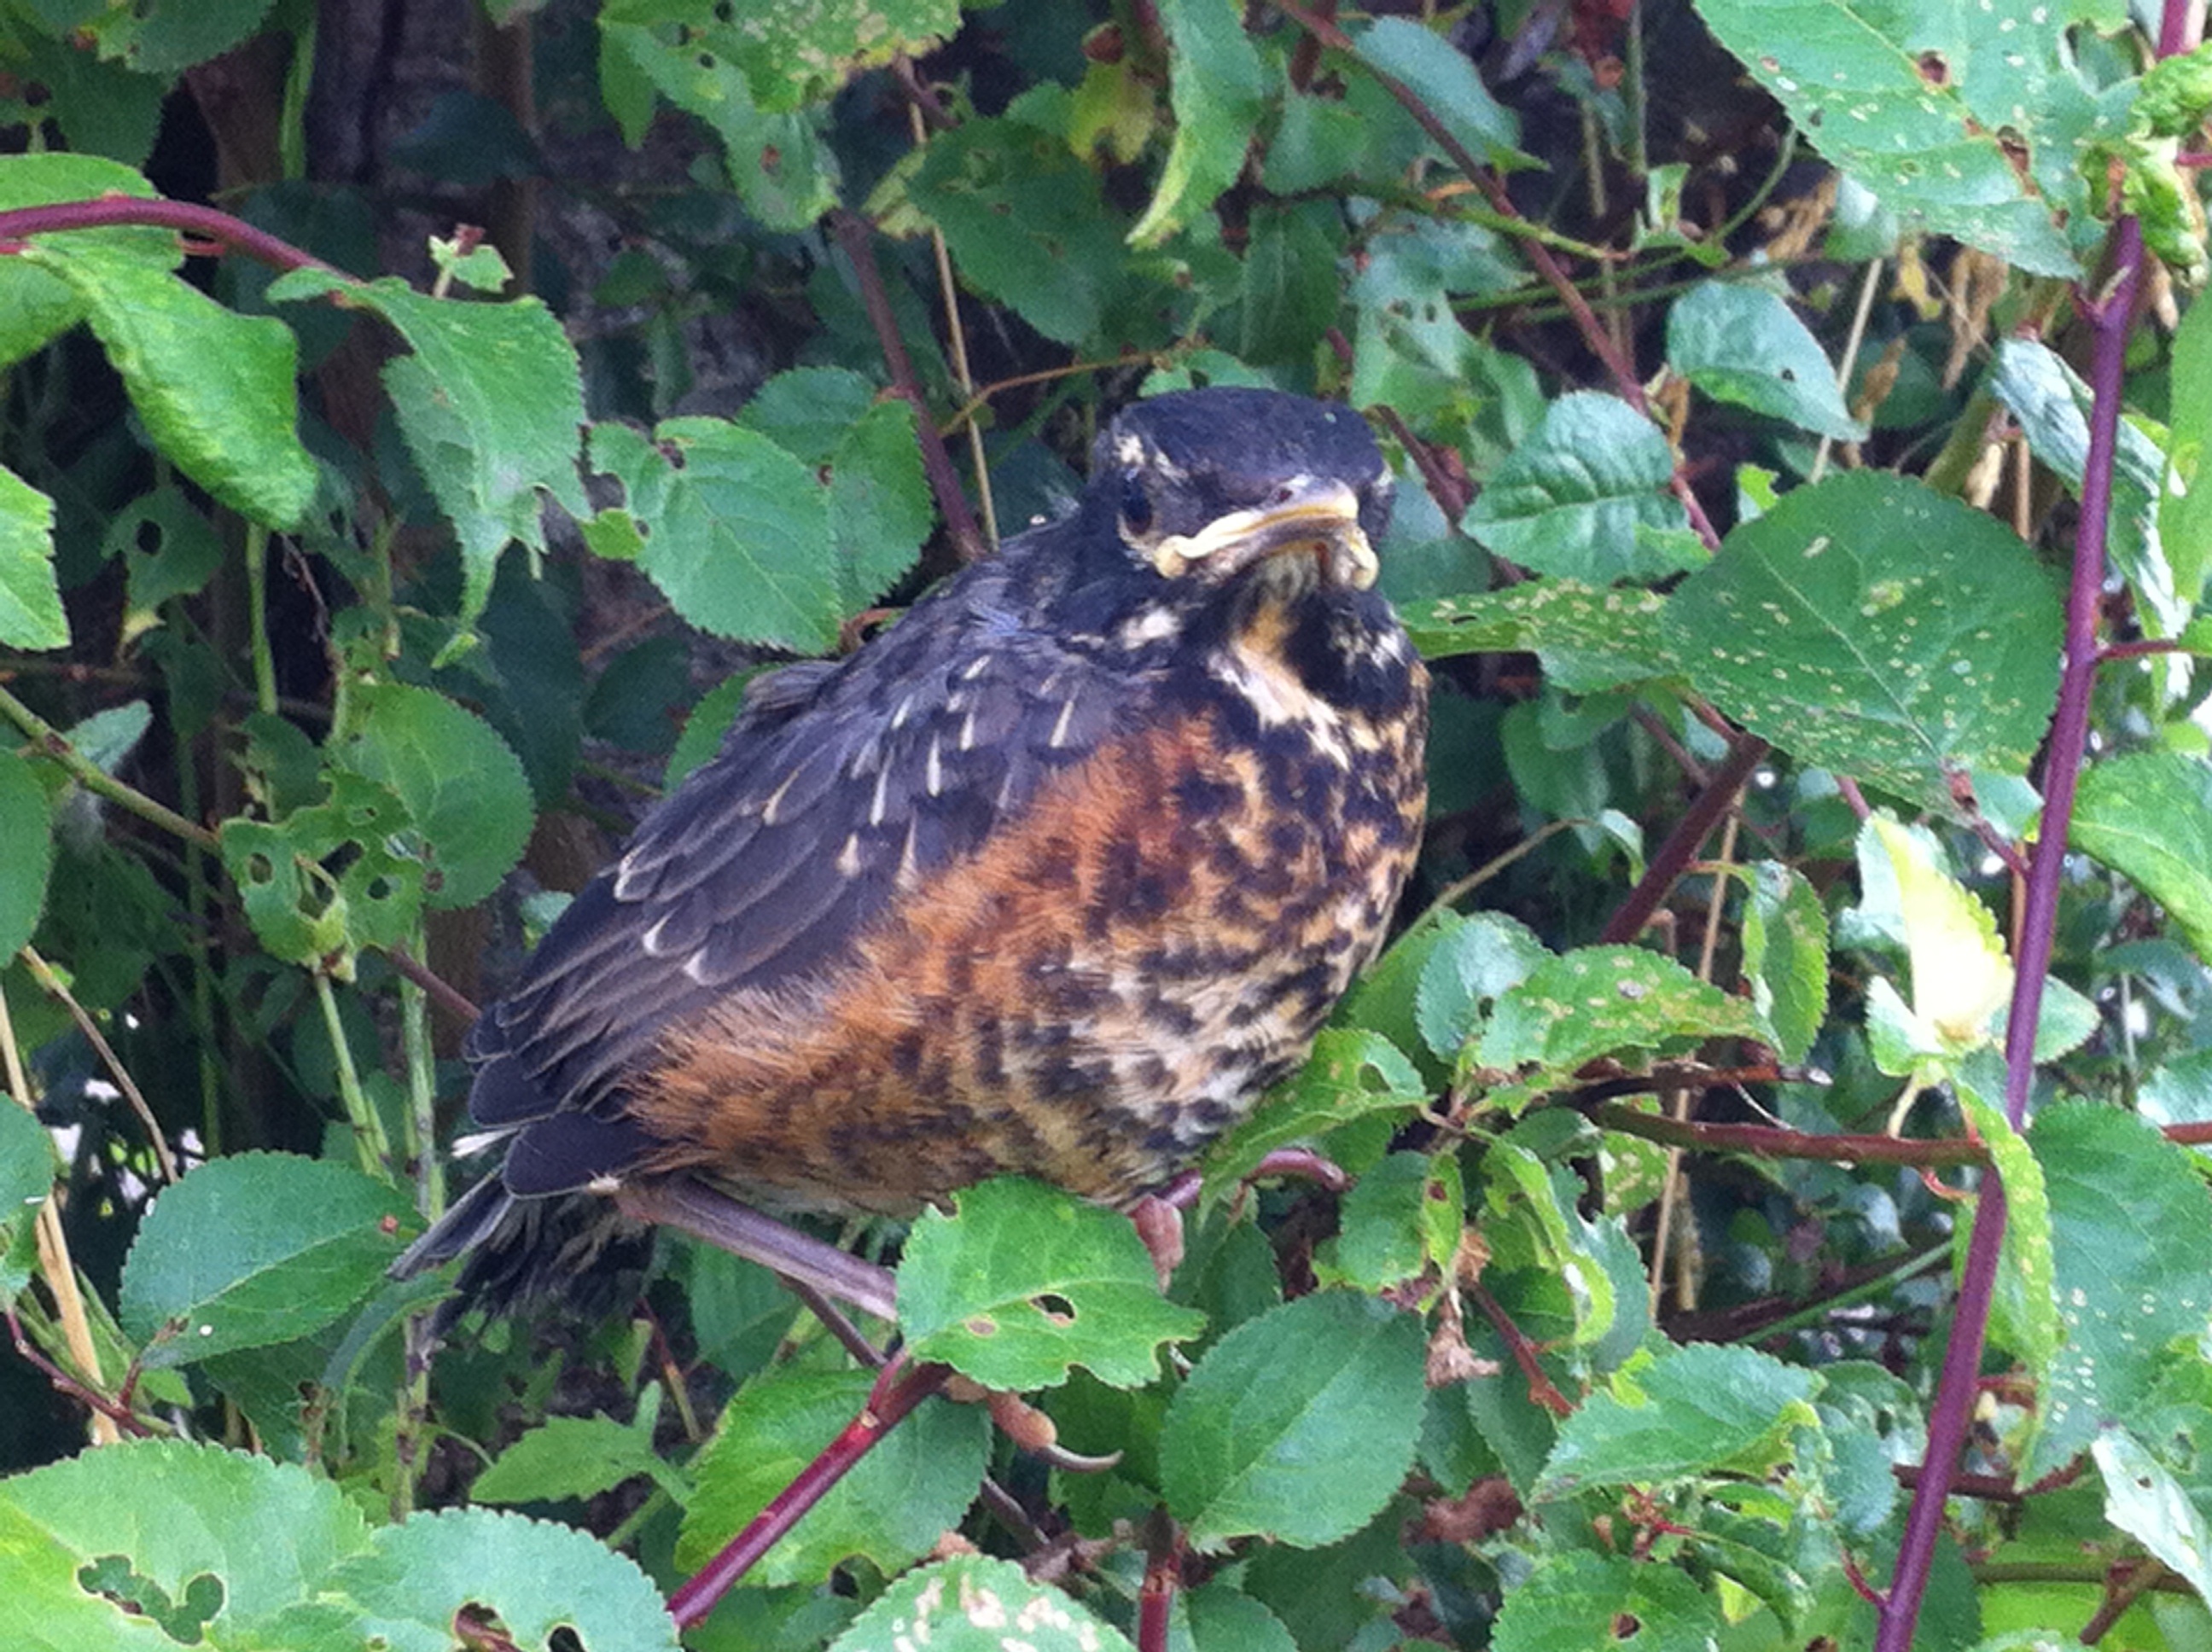
tree, nature, forest, branch, bird, leaf, animal, wildlife, green, beak, hawk, fauna, vertebrate, blackbird, perching bird